Iloilo

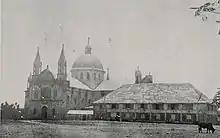
Old Oton Church in Oton: consecrated 1891, destroyed by earthquake January 24, 1948

The province covers a total area of occupying the central and eastern section of Panay island in the Western Visayas region. If Iloilo City is included for geographical purposes, Iloilo has an area of . The province is bordered by the province of Antique to the west, Capiz to the north, the Jintotolo Channel to the northeast, the Visayan Sea and Guimaras Strait to the east, and the Iloilo Strait and Panay Gulf to the southwest.